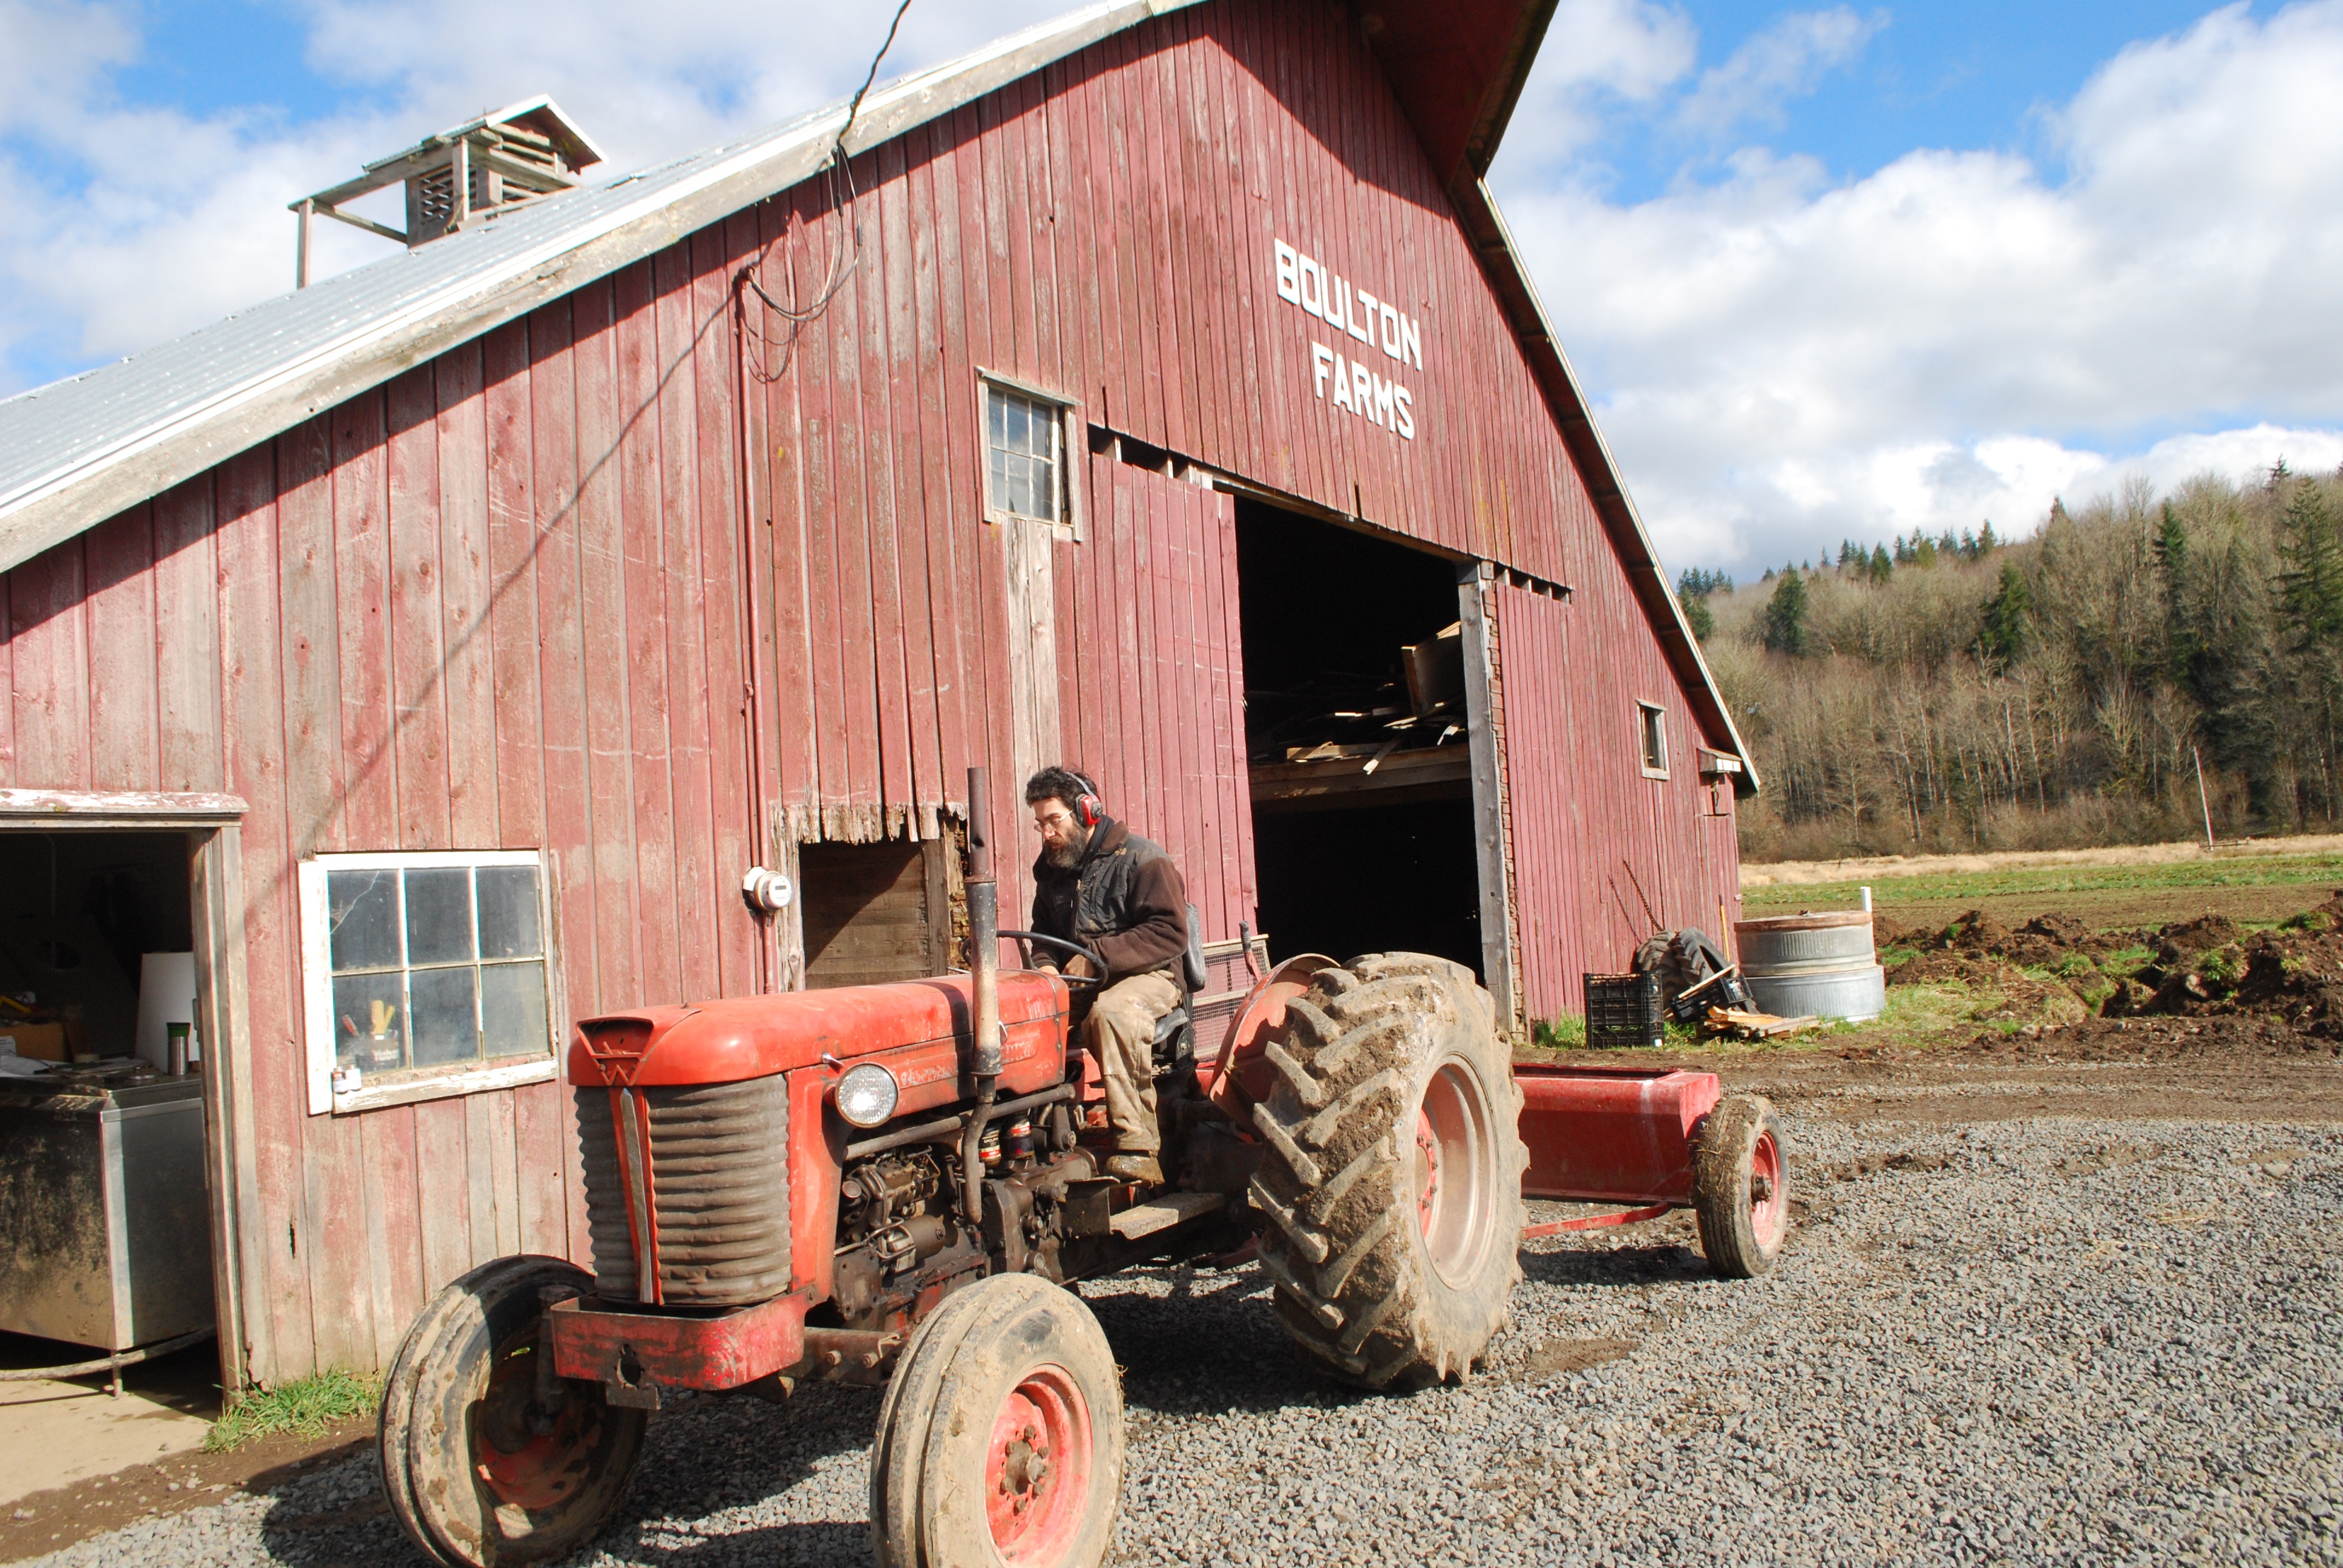
tractor, farm, barn, summer, transport, farming, vehicle, agriculture, farmer, organic, rural area, agricultural machinery